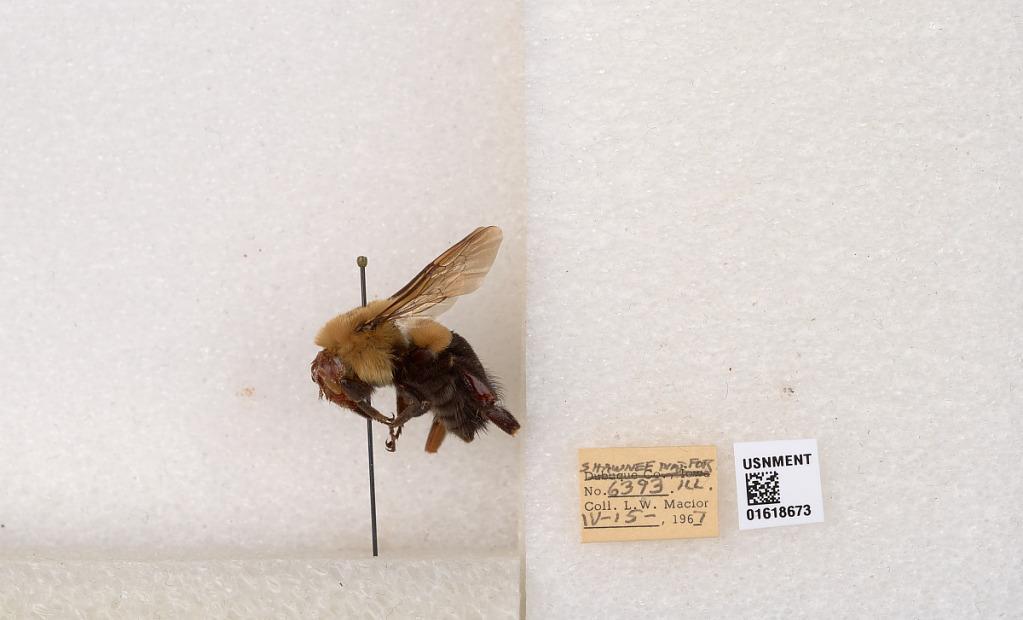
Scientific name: Bombus impatiens Cresson
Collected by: L. Macior
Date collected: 1967-4-15
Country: United States
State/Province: Illinois
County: Johnson
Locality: Shawnee National Forest
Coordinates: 37.5114, -88.8011